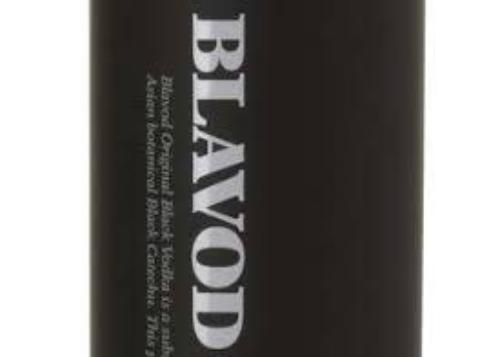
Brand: Blavod
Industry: Food